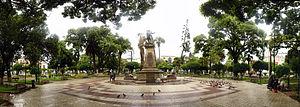
SVP, rendez cette description accessible à tous en la traduisant dans plusieurs langues.
Emmanuel Fontaine, né à Abbeville le 8 décembre 1856 et mort à Commercy le 21 septembre 1935, est un sculpteur français.
Sucre /sykʁ/, est la capitale constitutionnelle de la Bolivie, et abrite le siège de la Cour suprême du pays.